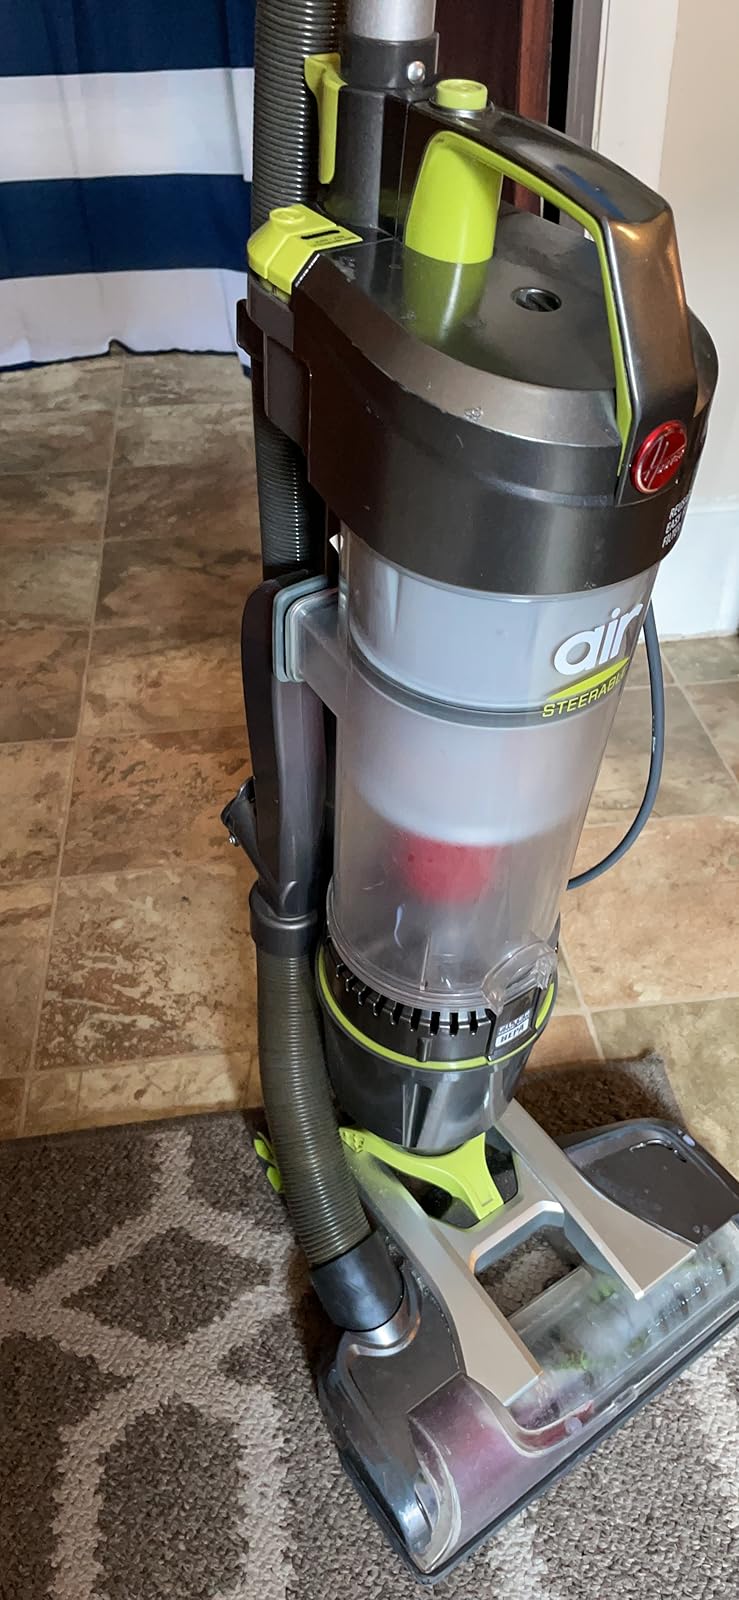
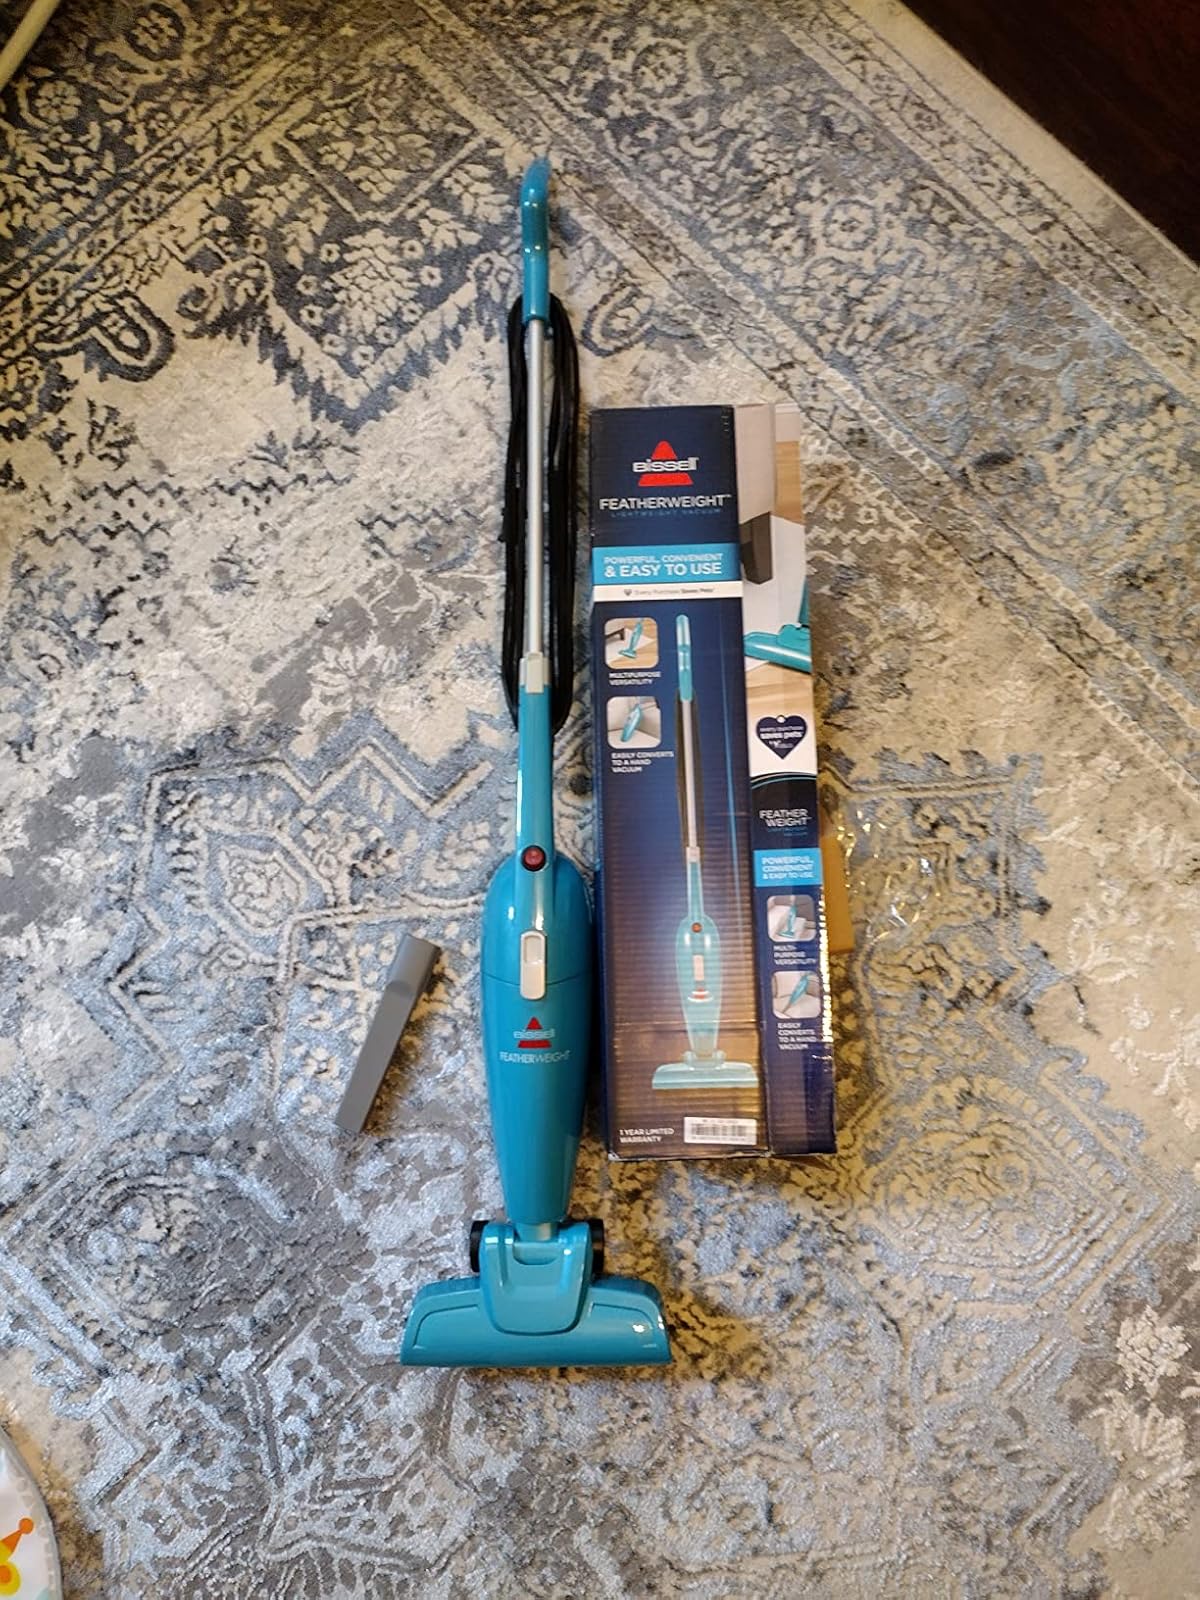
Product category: items_vacuum
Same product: no